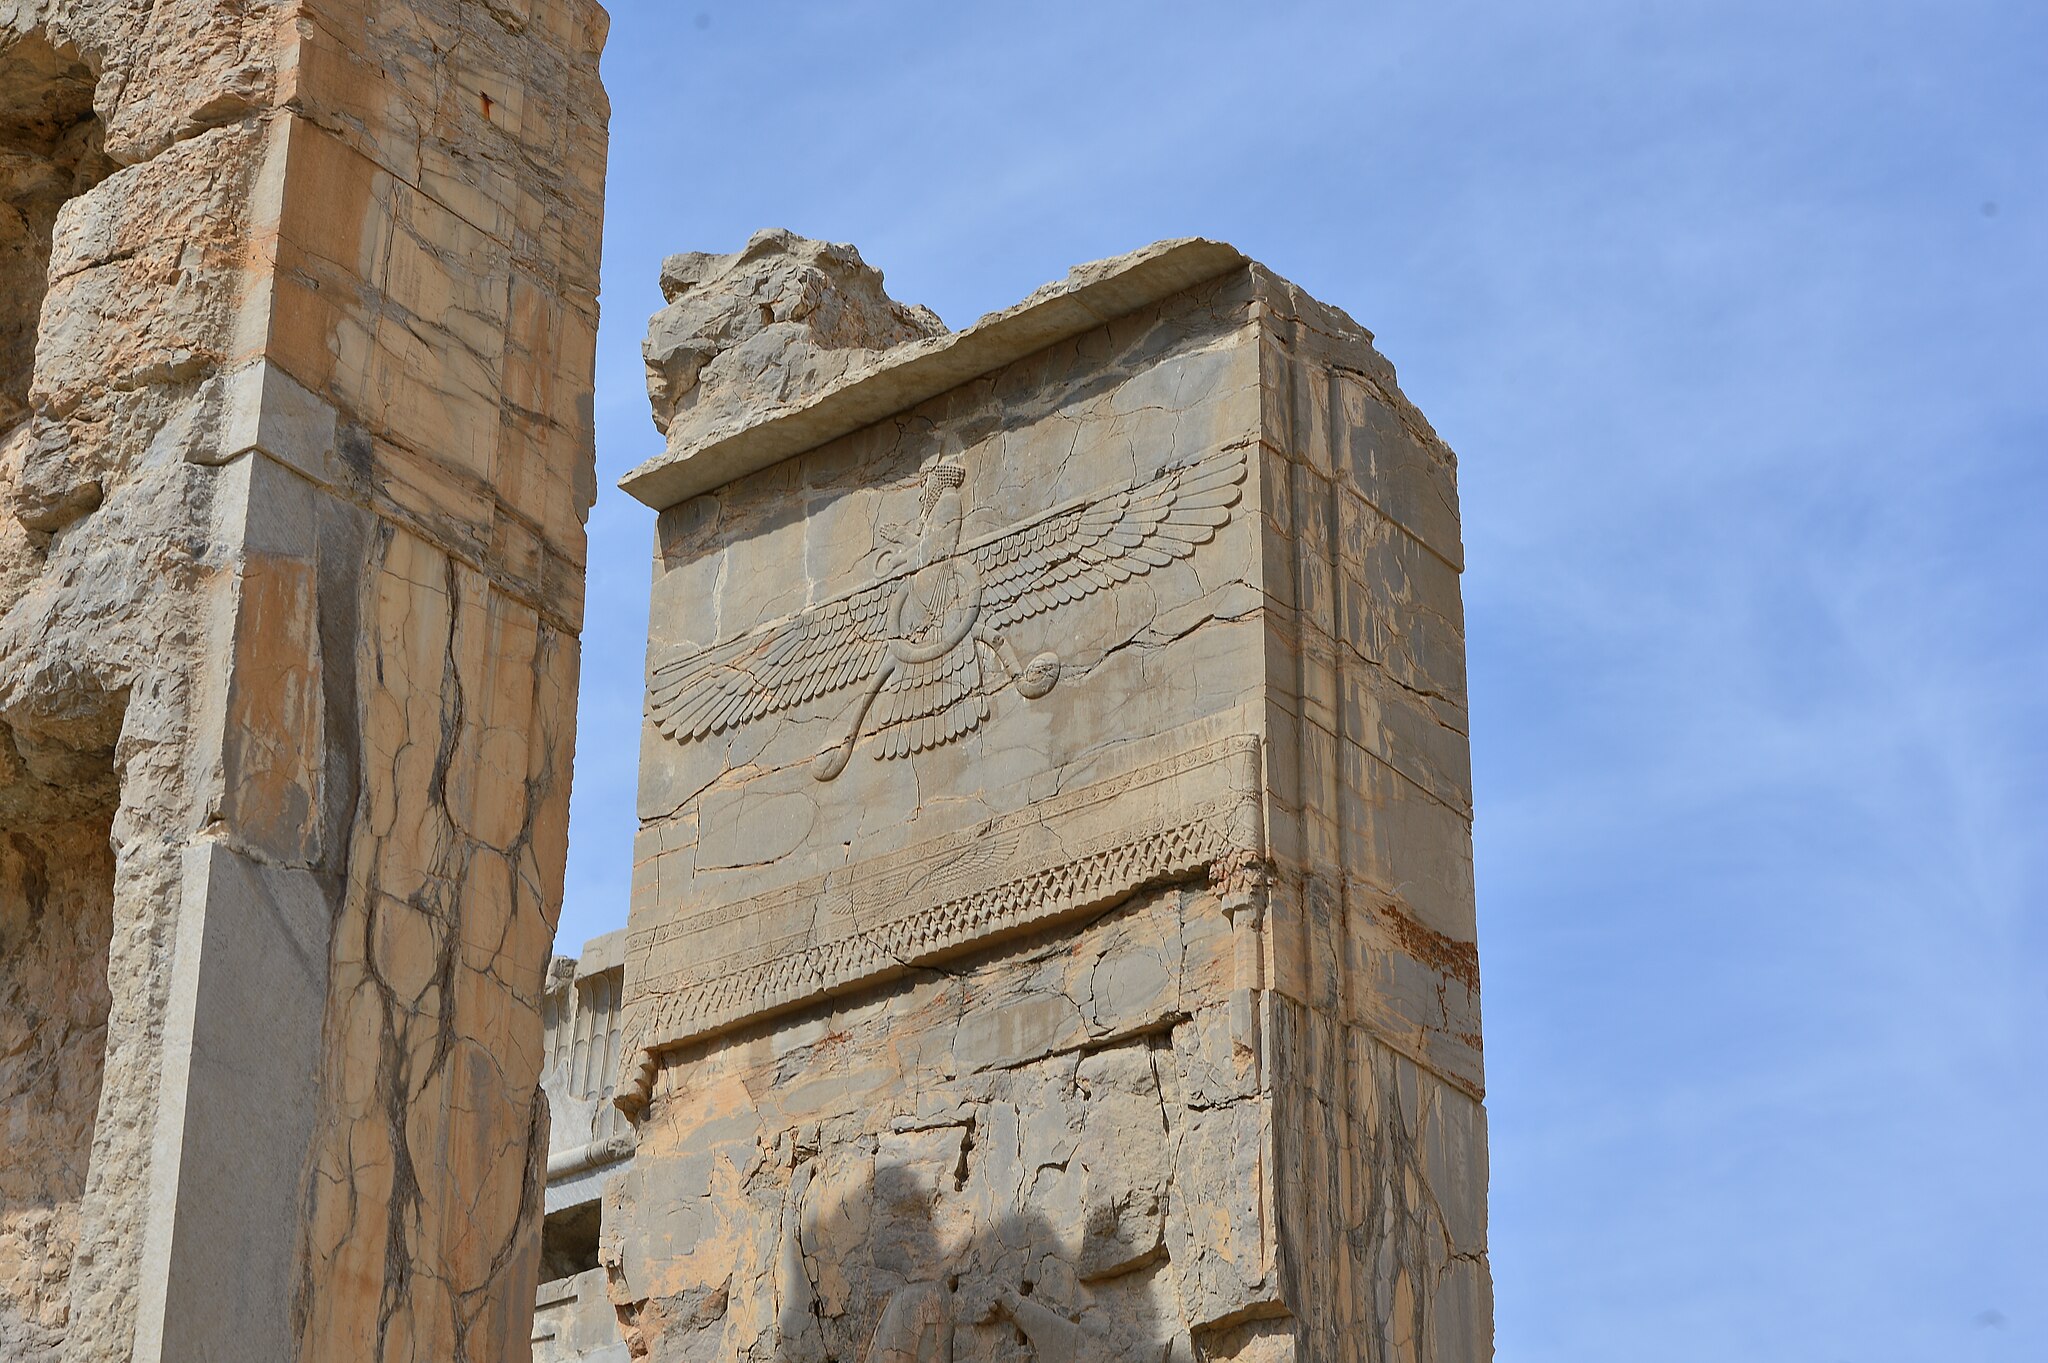
Title: Persepolis-Iran 06
Description: Ruine Persepolis
Date: 2014-10-14 11:16:02
Categories: Self-published work, Files with coordinates missing SDC location of creation, 2014 in Persepolis, Relief of Faravahar, Tripylon, Persepolis